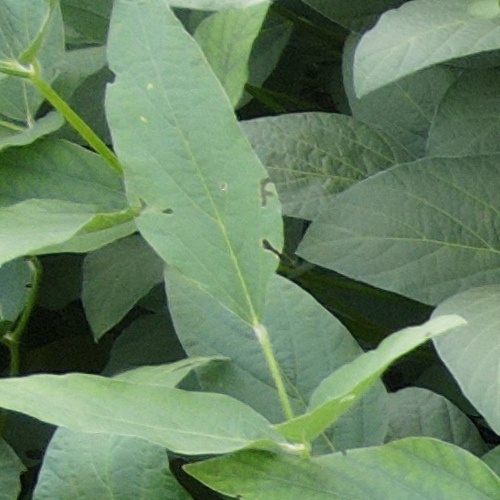
Label: Caterpillar